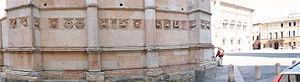
Le baptistère de Parme est un monument chrétien dédicacé à saint Jean-Baptiste et destiné au rite baptismal ; disposant d’un autel il est également une église. Il se trouve sur la place commune à la cathédrale et au palais épiscopal de Parme, dans la région italienne de l’Émilie-Romagne.